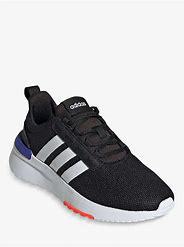
Brand: Adidas
Model: Racer TR21